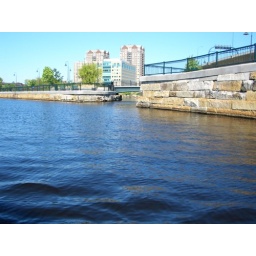
on the water in the duck